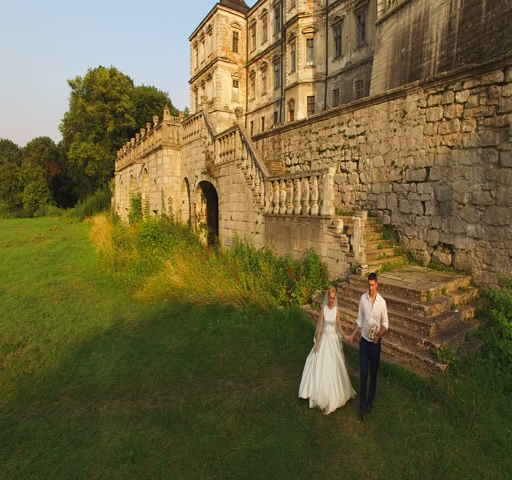
aerial view : beautiful wedding couple on the background of the castle .